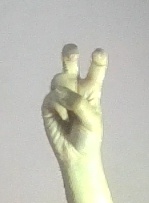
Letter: toot